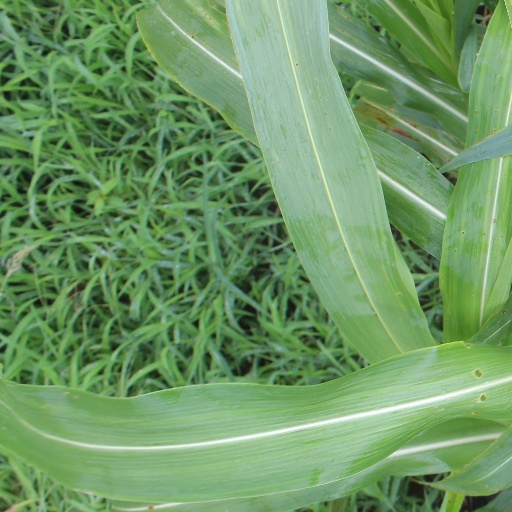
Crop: sorghum